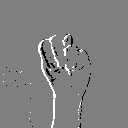
ASL letter: n